Jorrit Croon

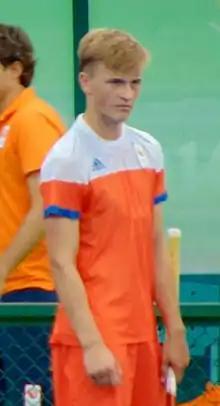
Croon at the 2016 Olympics

Jorrit Croon (born 9 August 1998) is a Dutch professional field hockey player who plays as a midfielder or forward for Bloemendaal and the Dutch national team.